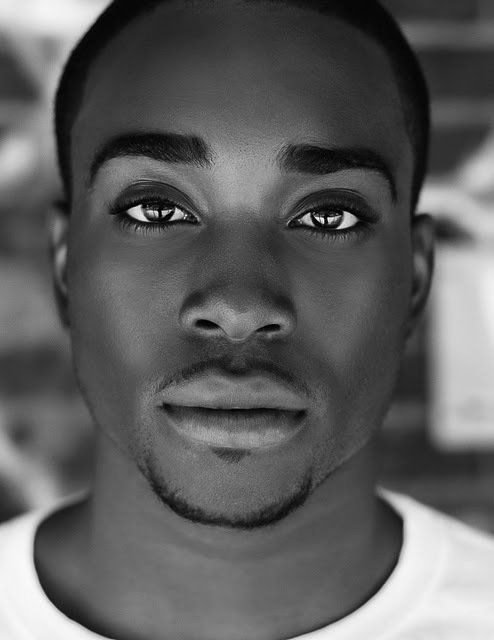
Gender: men